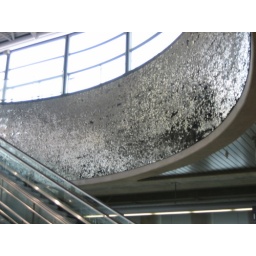
shiny wall in SF airport